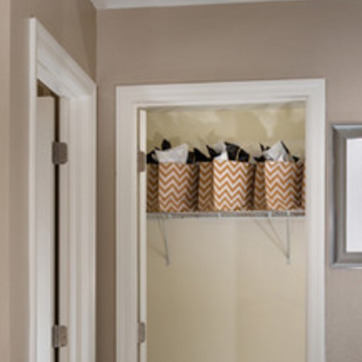
Material: paper